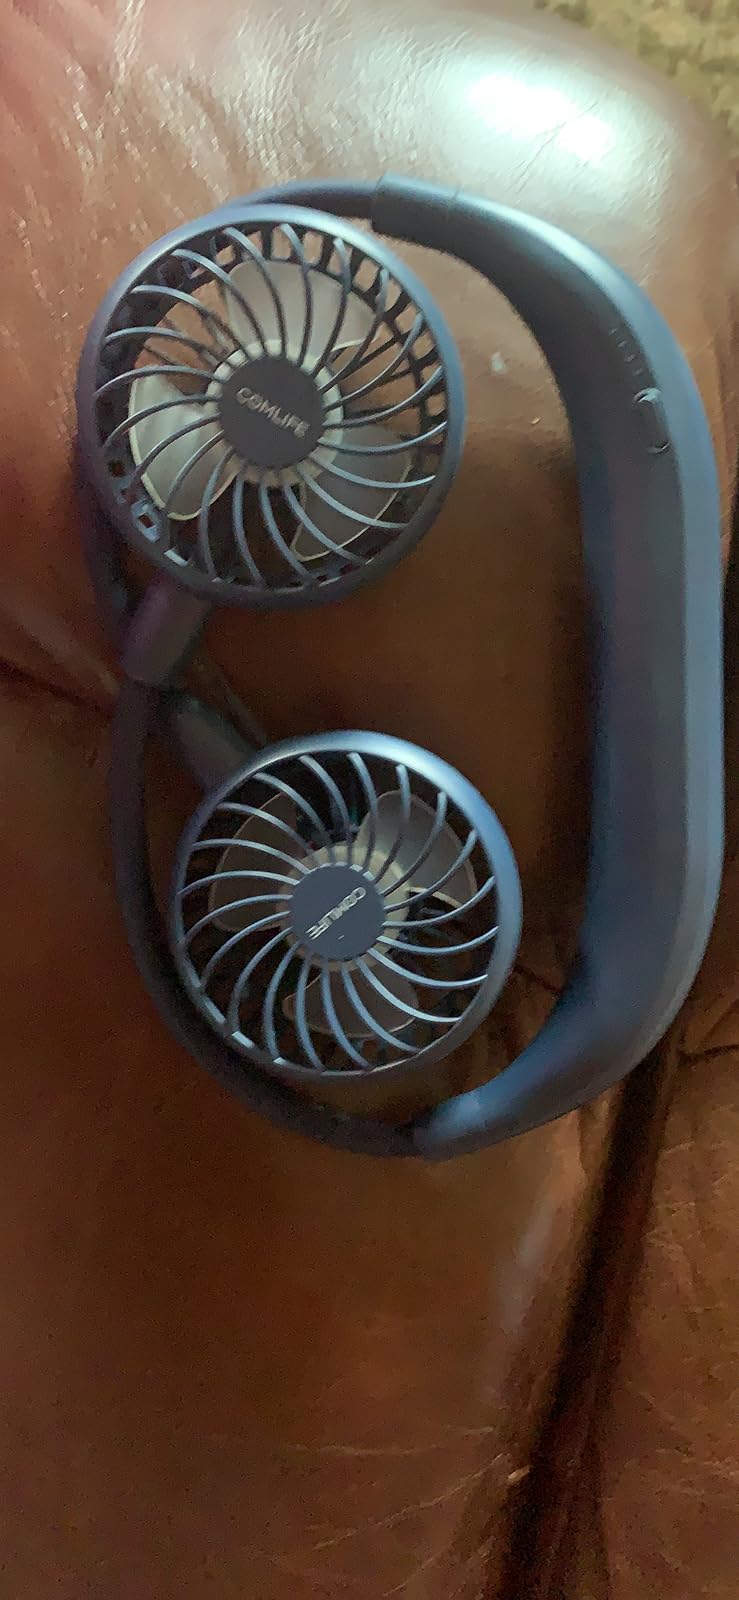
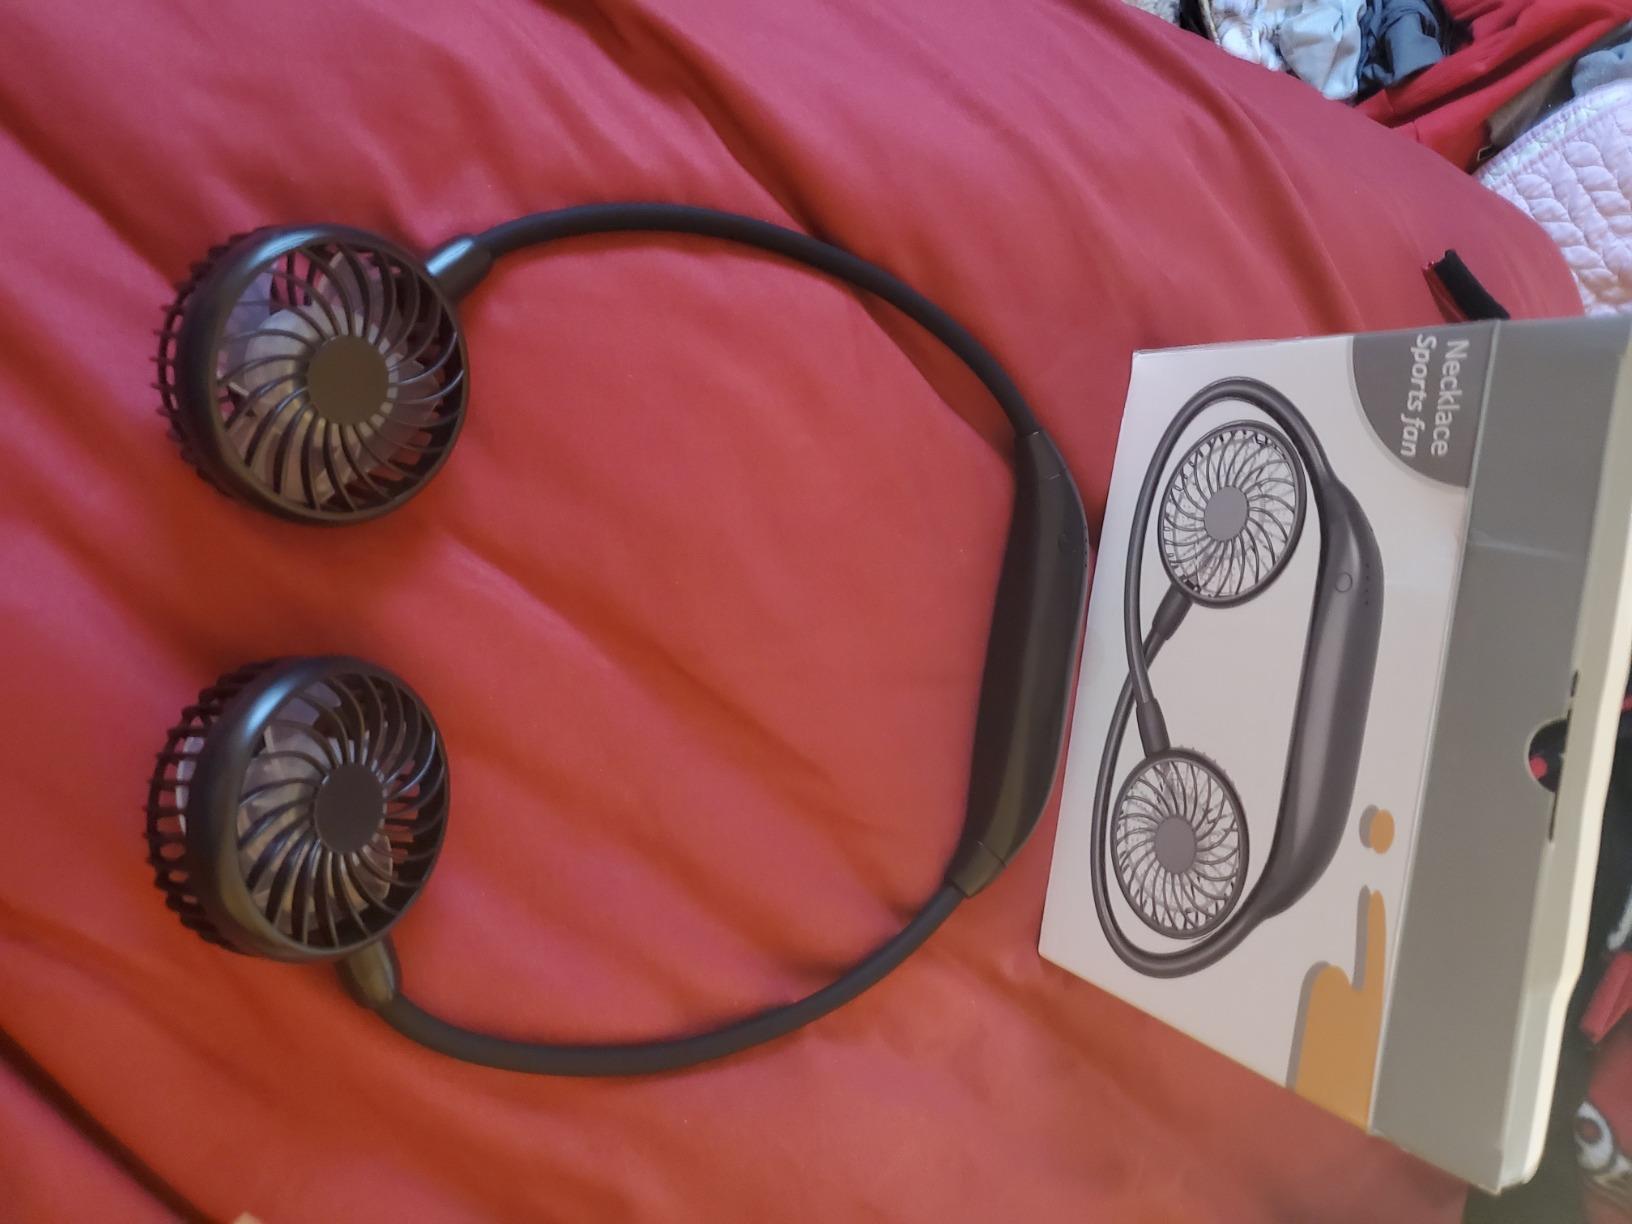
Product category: fan
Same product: no